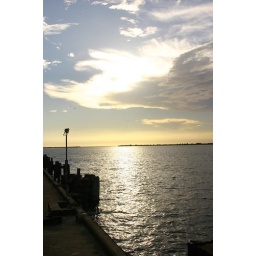
sky by ship vert